William Whewell

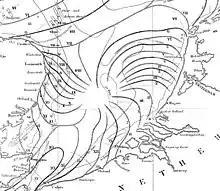
Part of Whewell's cotidal chart of 1836 showing the predicted no-tide area in the southern North Sea

In 1826 and 1828, Whewell was engaged with George Airy in conducting experiments in Dolcoath mine in Cornwall, in order to determine the density of the earth. Their united labours were unsuccessful, and Whewell did little more in the way of experimental science. He was the author, however, of an "Essay on Mineralogical Classification", published in 1828, and carried out extensive work on the tides.